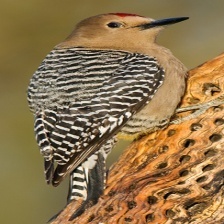
Species: GILA WOODPECKER
Scientific name: MELANERPES UROPYGIALIS